Sanctuary of Atotonilco

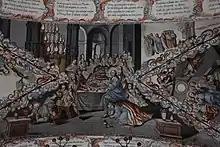
Last Supper

The line along the ceiling of the nave is supposed to trace the path from sin and Hell to the "glory of God's presence." This glory is depicted in a chamber which is located behind the main altar called the "Camarín de la Gloria" (Chamber of Glory) or "Camarín de los Santos Apóstoles" (Chamber of the Holy Apostles), which was built between 1740 and 1748, during the first phase of construction. Here is the culmination of the story told by the ceiling murals of the main nave: the Resurrection of Jesus after his Crucifixion. This chamber is circular topped with a dome with the light from the Intern at the top representing the Glory of God. From this fall flames representing the Holy Spirit and in a circular hierarchy down the dome are angels, musicians, and representing the celestial chorus at the bottom of the dome are statues of the Apostles, along with the Virgin Mary as Queen of the Apostles. Above each statue is a shell-shaped medallion representing their martyrdom. Below this are the various sainted founders of Catholic monastic orders such as Augustine of Hippo, Francis of Assisi and Saint Dominic.